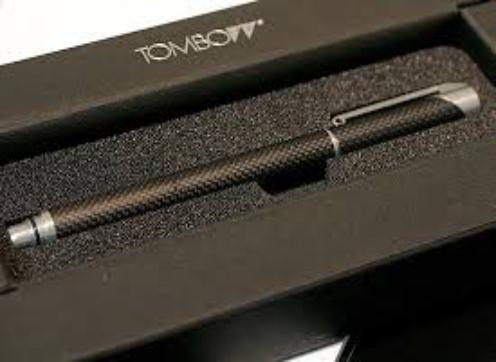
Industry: Necessities